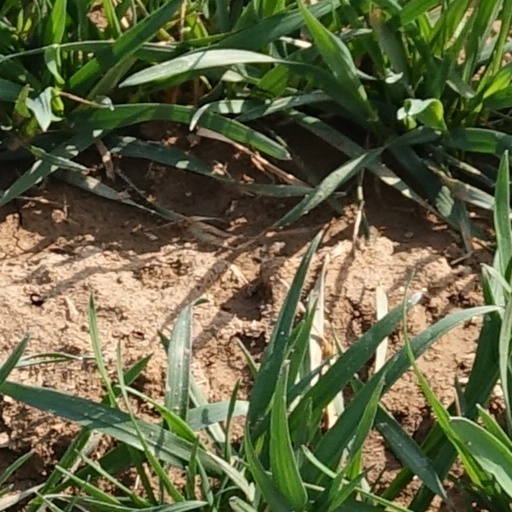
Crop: wheat